1932 Pittsburgh Panthers football team

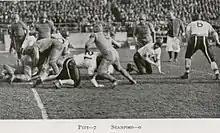
Photo from November 26, 1932 Pitt vs. Stanford game

The Panthers opened their season at home on September 24th against the Ohio Northern Polar Bears, who last played Pitt in 1913. Pitt led the series 6–0 and had outscored the Polar Bears 179–0. Second-year head coach Harris Lamb led the 1931 team to a record setting 6–2 season. "The Pitt News" noted: "The Ohio boys are not exactly hopeful of beating the Panthers, but expect to offer more opposition than was afforded by Miami U., which faded before Pitt's attack in last year's opener."